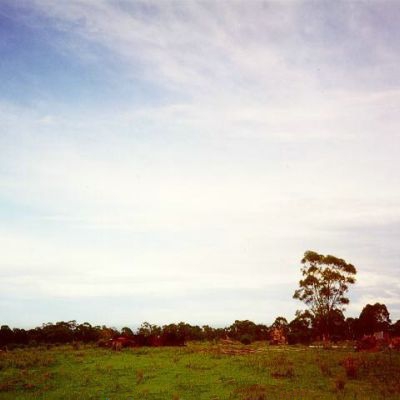
Cloud type: Cirrostratus (Cs)